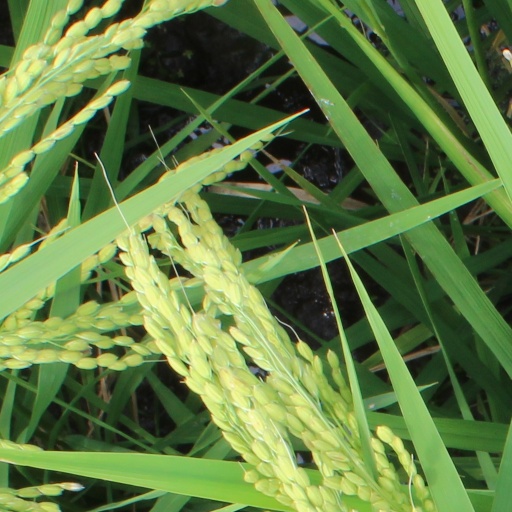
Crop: rice